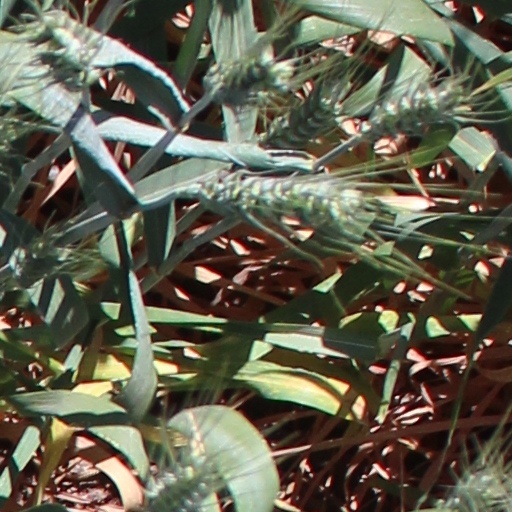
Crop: wheat